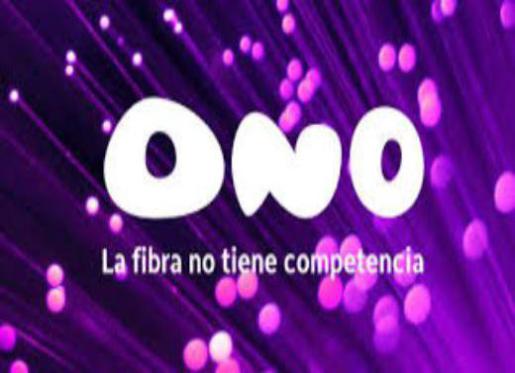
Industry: Others